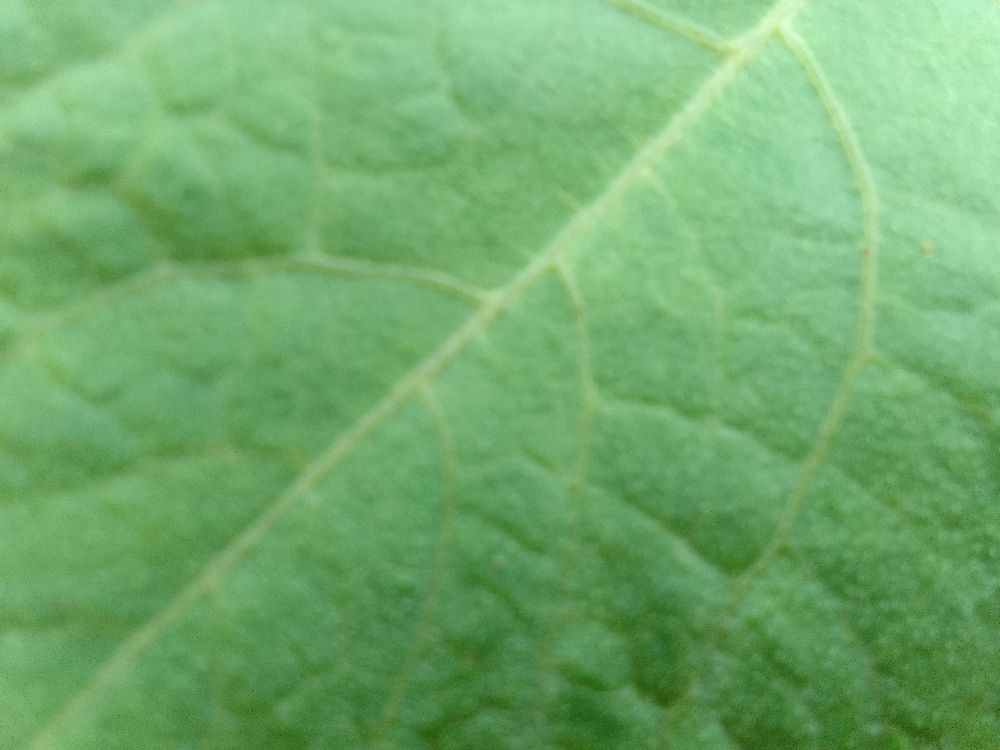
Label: healthy